Jim Backus

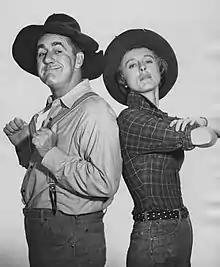
Backus in a guest appearance on "The Beverly Hillbillies", with Nancy Kulp (1963)

Backus was acting on radio as early as 1940, playing the role of millionaire aviator Dexter Hayes on "Society Girl" on CBS.